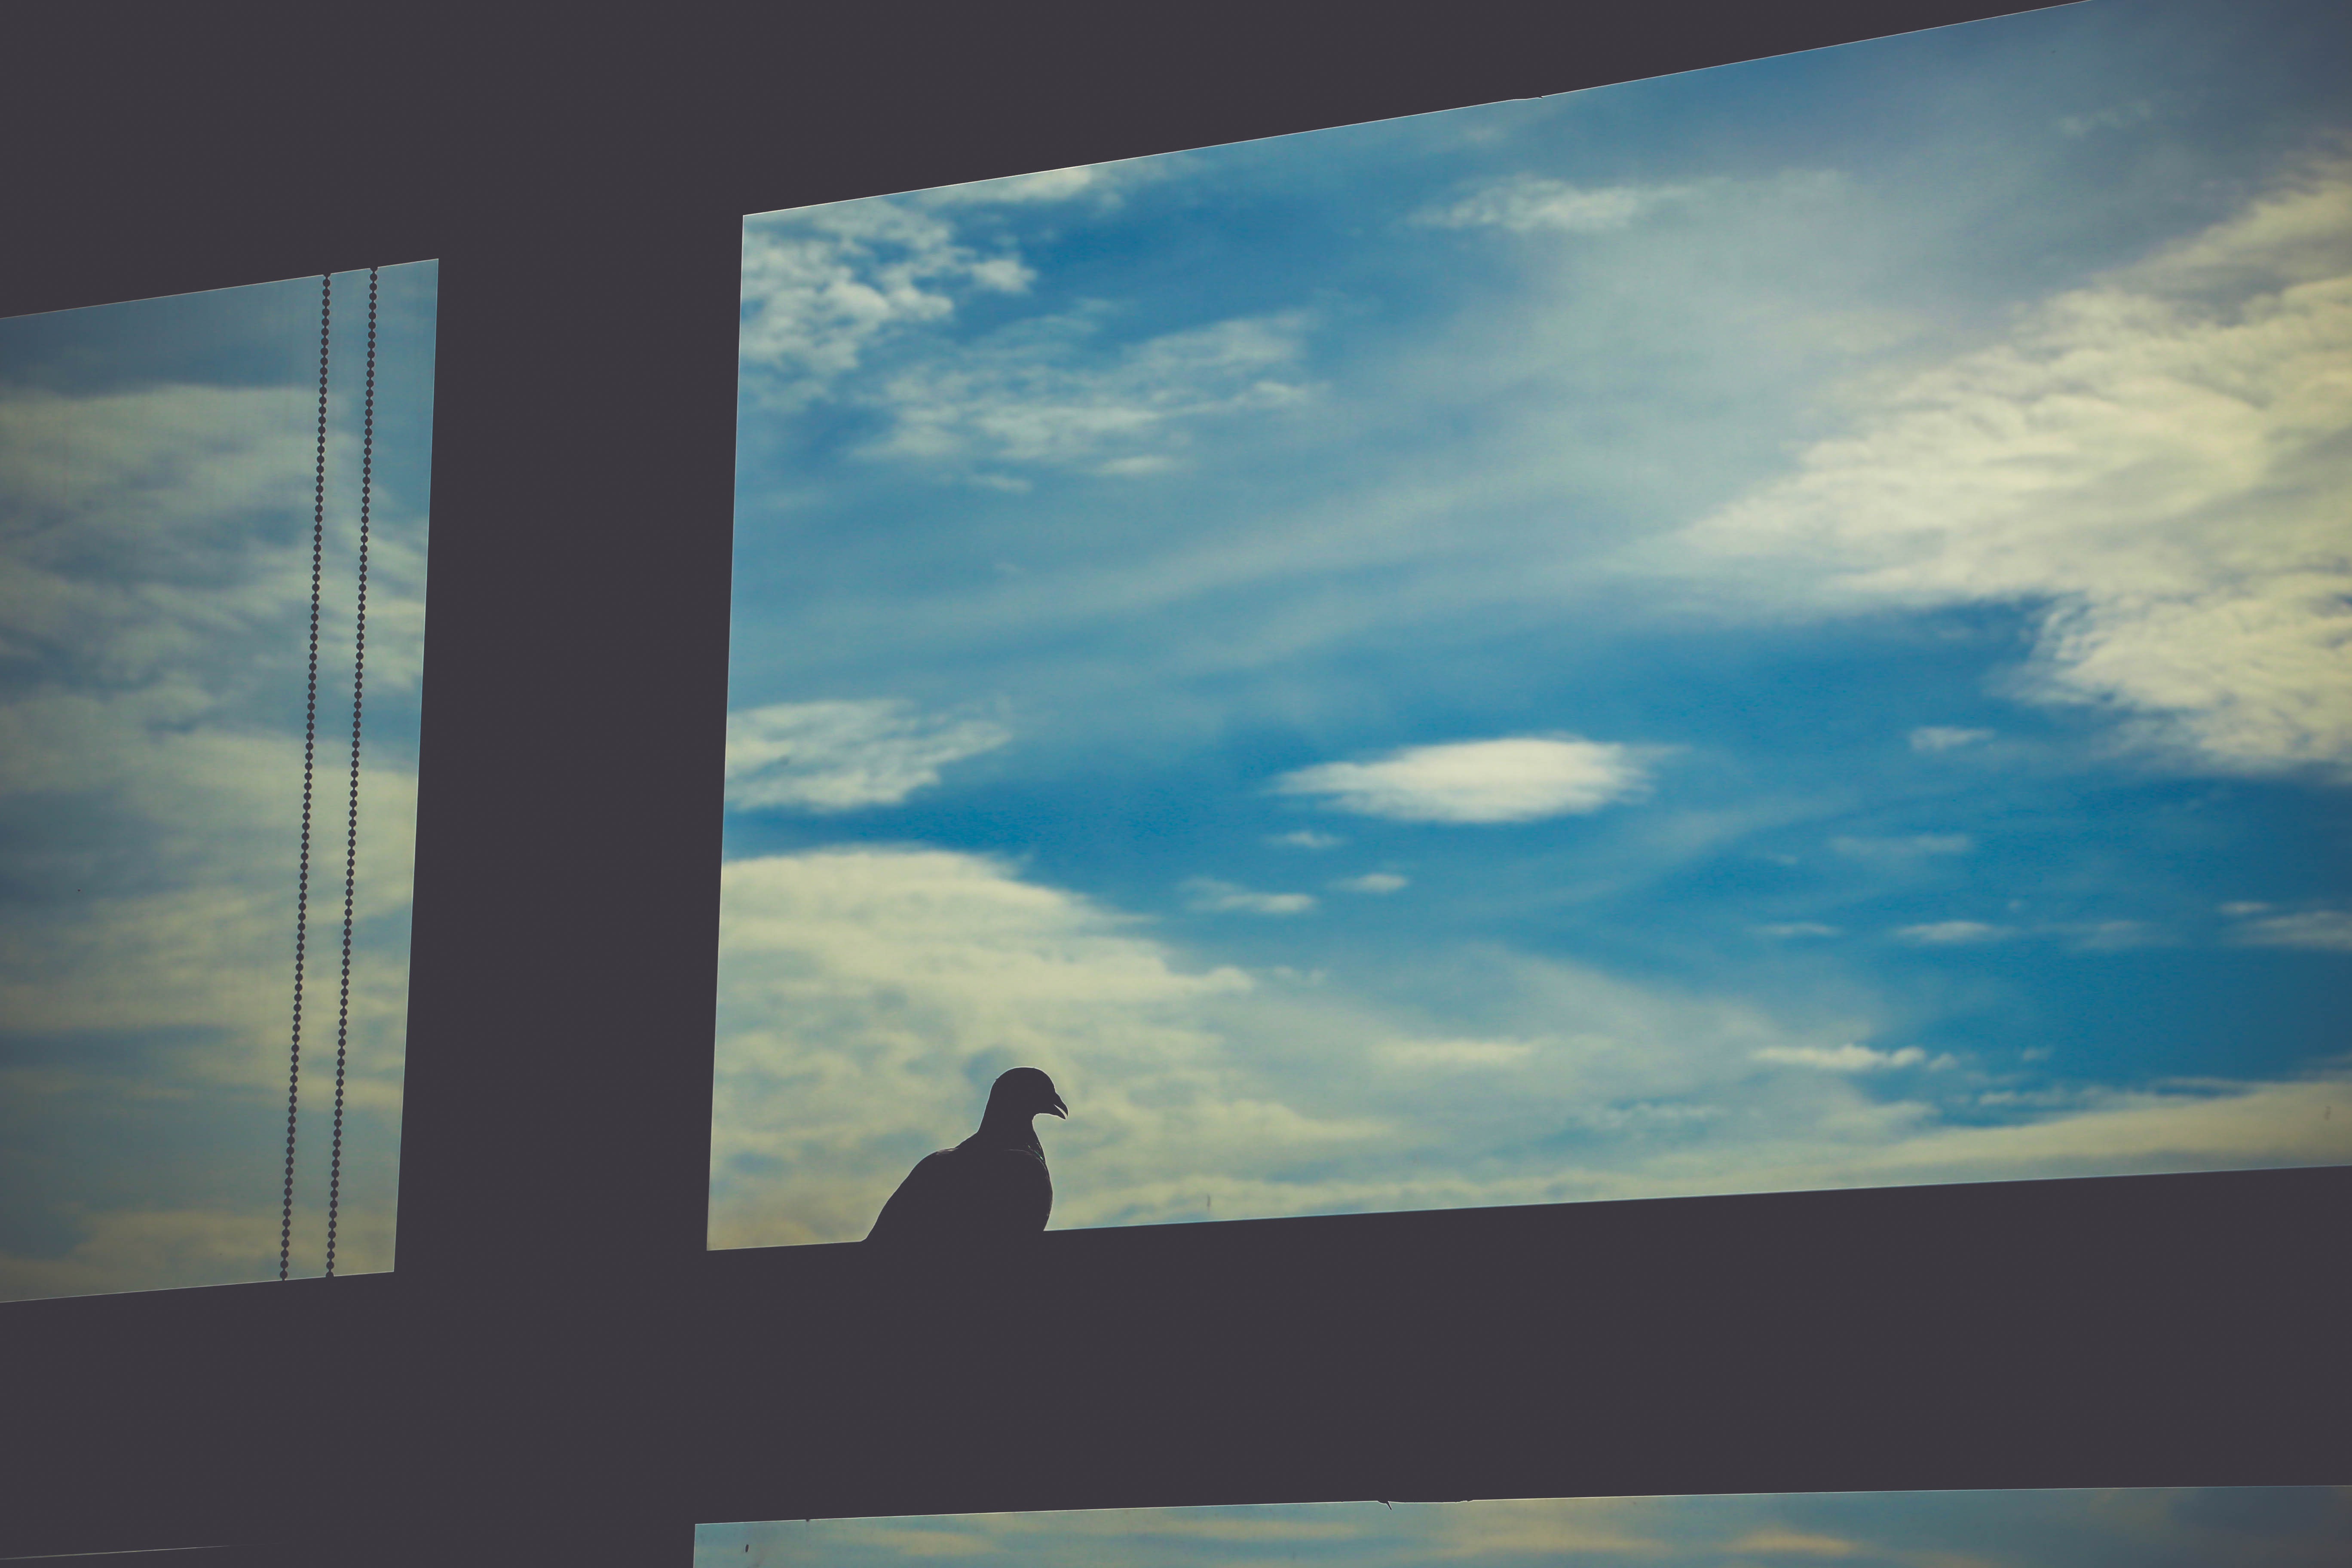
horizon, silhouette, cloud, sky, sunlight, window, atmosphere, reflection, blue, pigeon, a beautiful view, meteorological phenomenon, atmosphere of earth